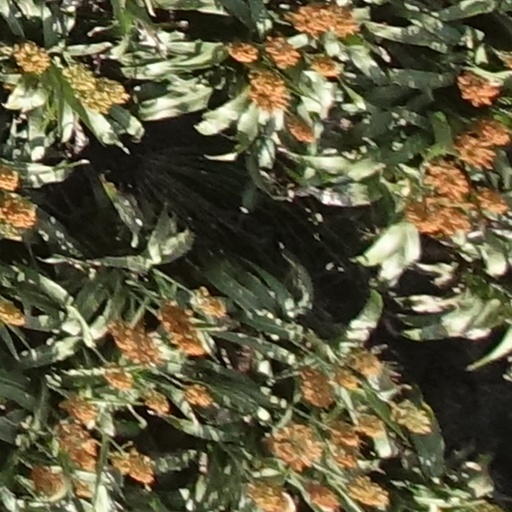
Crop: sorghum